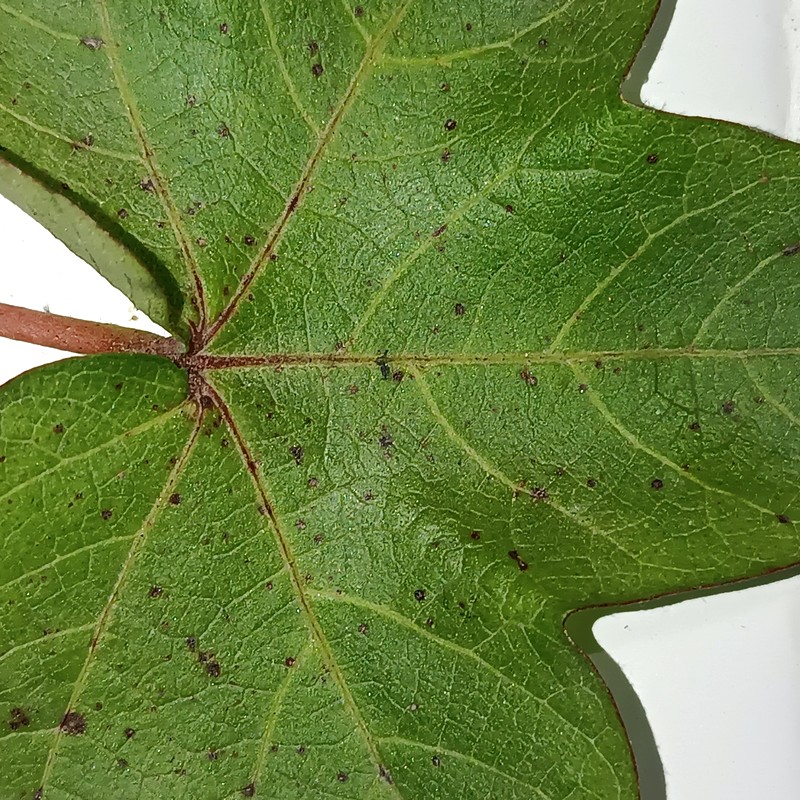
Label: Bacterial Blight